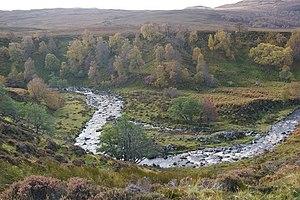
La Rivière E est une rivière dans les Highlands de l’Écosse. Elle prend sa source dans le nord-ouest de la Monadh Liath, vers le sud-est du Loch Ness, continue dans la direction nord-ouest sur environ 10 km, avant de se jeter dans le Loch Mhòr.